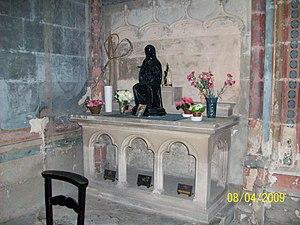
Les Vierges noires sont des effigies féminines qui appartiennent à l’iconographie du Moyen Âge européen. Elles figurent généralement la Vierge Marie, mais certaines d'entre elles représentent également Sara la noire ou sainte Anne. Elles tirent leur nom de leur couleur sombre, souvent limitée au visage et aux mains. La plupart d'entre elles sont des sculptures produites entre le XIᵉ et le XVᵉ siècle, mais parfois aussi des icônes de style byzantin des XIIIᵉ et XIVᵉ siècles. On trouve parmi elles de nombreuses Vierges à l’enfant.